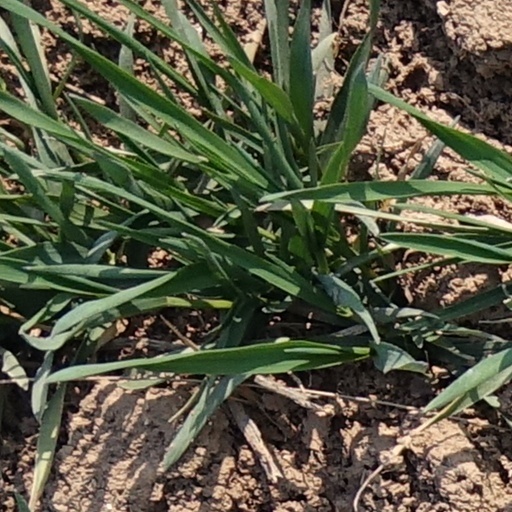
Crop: wheat